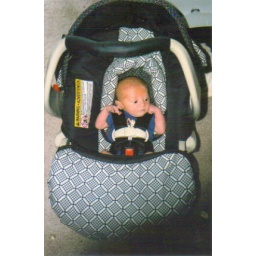
Austin in car seat (2 wks)